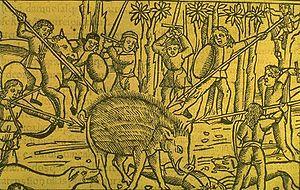
Le sanglier de Calydon. Gravure de Regius pour les Métamorphoses d'Ovide, livre VIII, 281-317.
Le sanglier d'Europe, sanglier d'Eurasie ou plus simplement sanglier, est une espèce de mammifères omnivores, forestiers de la famille des Suidés. Cette espèce abondamment chassée est aussi considérée comme une espèce-ingénieur, capable de développer des stratégies d'adaptation à la pression de chasse, ce qui lui confère parfois un caractère envahissant.